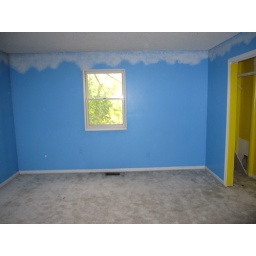
Obviously a kids room (one of the least ravaged by mold,...mold must hate ugly rooms. 3rd floor bed 1